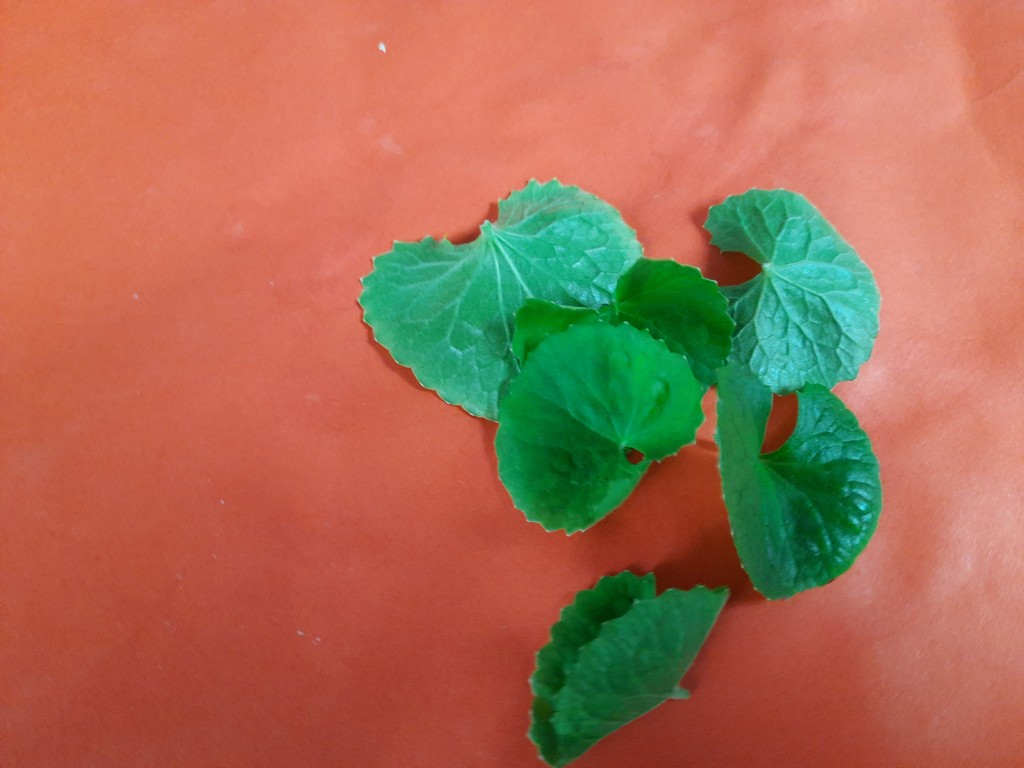
Label: Healthy